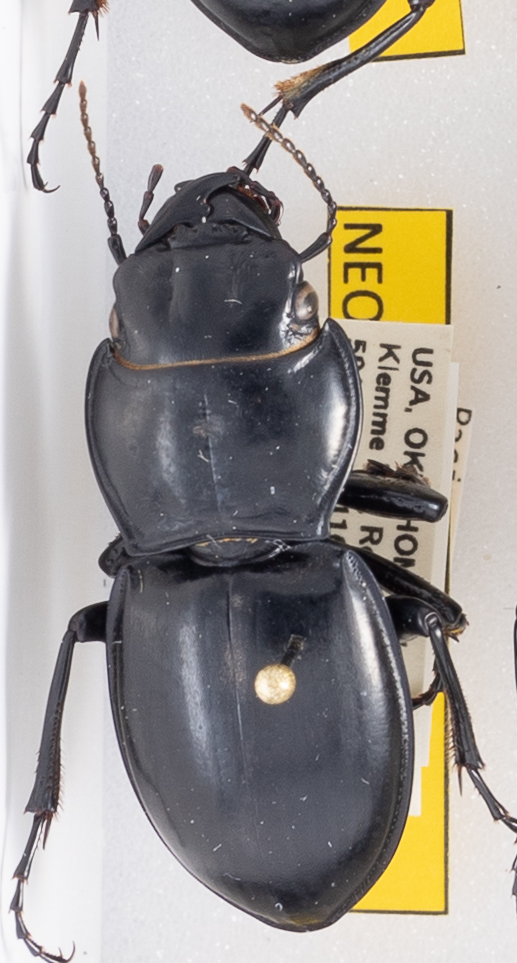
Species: Pasimachus californicus
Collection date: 2019-09-04
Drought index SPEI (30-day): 0.072
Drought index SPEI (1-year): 2.09
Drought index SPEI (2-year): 1.19